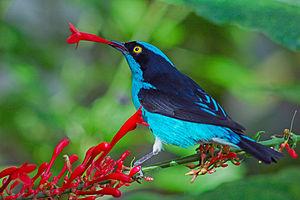
Le Dacnis à coiffe bleue est une espèce de passereaux de la famille des Thraupidae. D'après le Congrès ornithologique international, c'est une espèce monotypique.